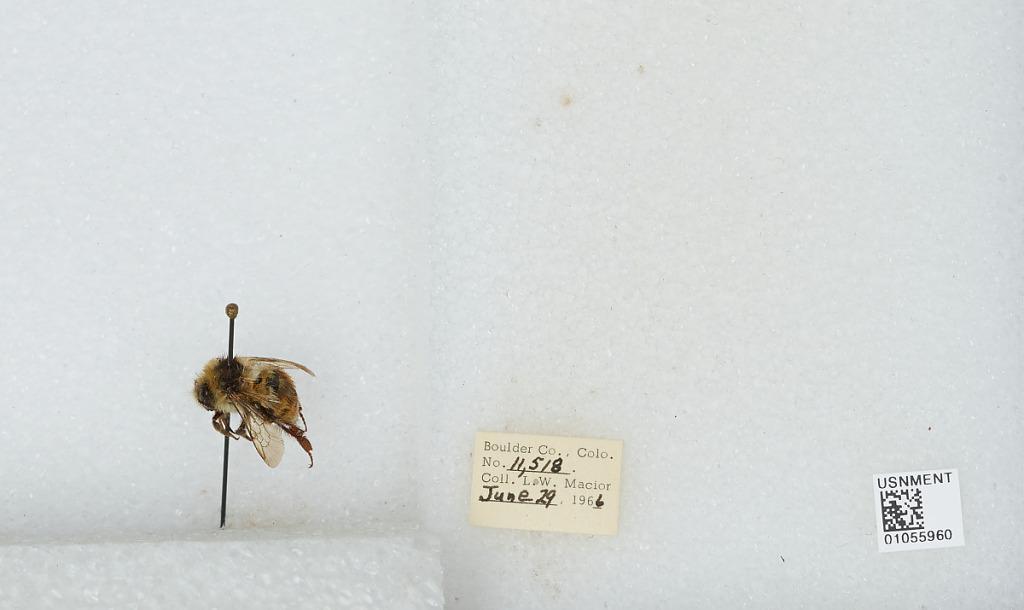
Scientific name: Bombus (Pyrobombus) bifarius Cresson
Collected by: L. Macior
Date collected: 1966-6-29
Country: United States
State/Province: Colorado
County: Boulder
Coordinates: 40.0017, -105.308